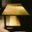
Label: table